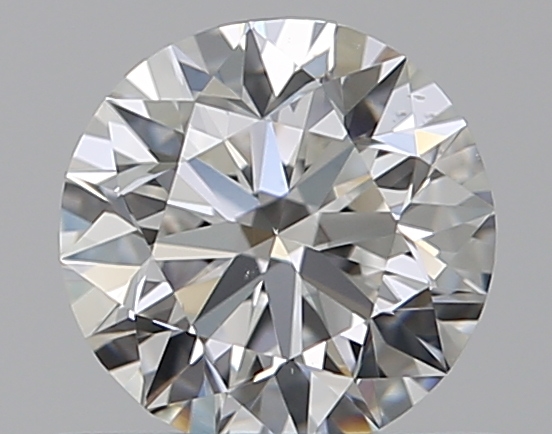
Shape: round
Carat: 0.5
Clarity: VS2
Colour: F
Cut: VG
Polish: EX
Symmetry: VG
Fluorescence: N
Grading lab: GIA
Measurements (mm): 5.03 x 5.07 x 3.17